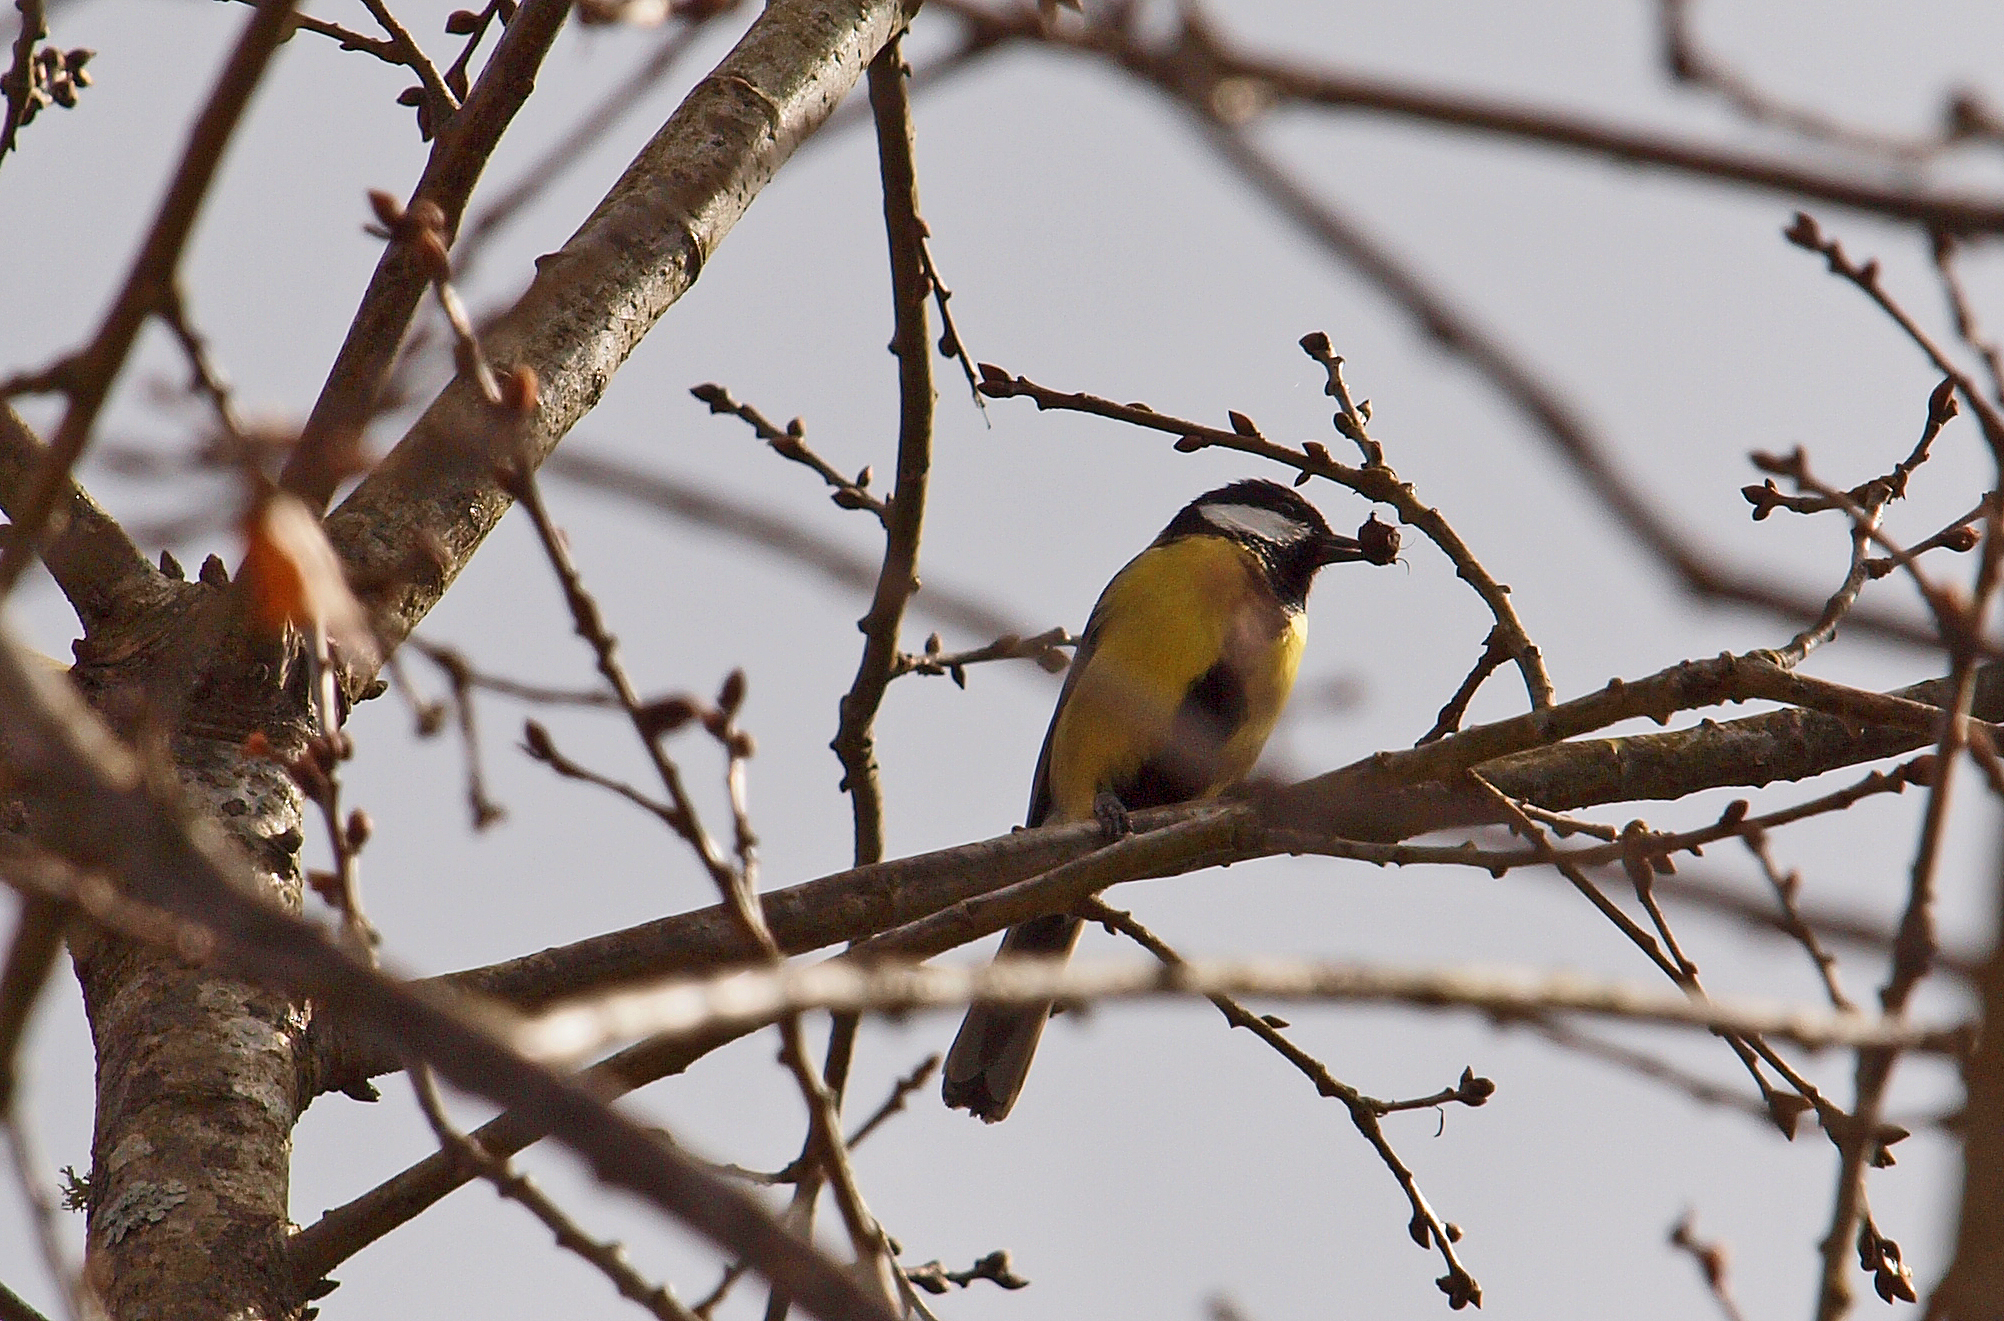
nature, branch, snow, winter, bird, flower, wildlife, spring, beak, fauna, twig, animals, vertebrate, naturaleza, finch, ggl1, old world flycatcher, perching bird